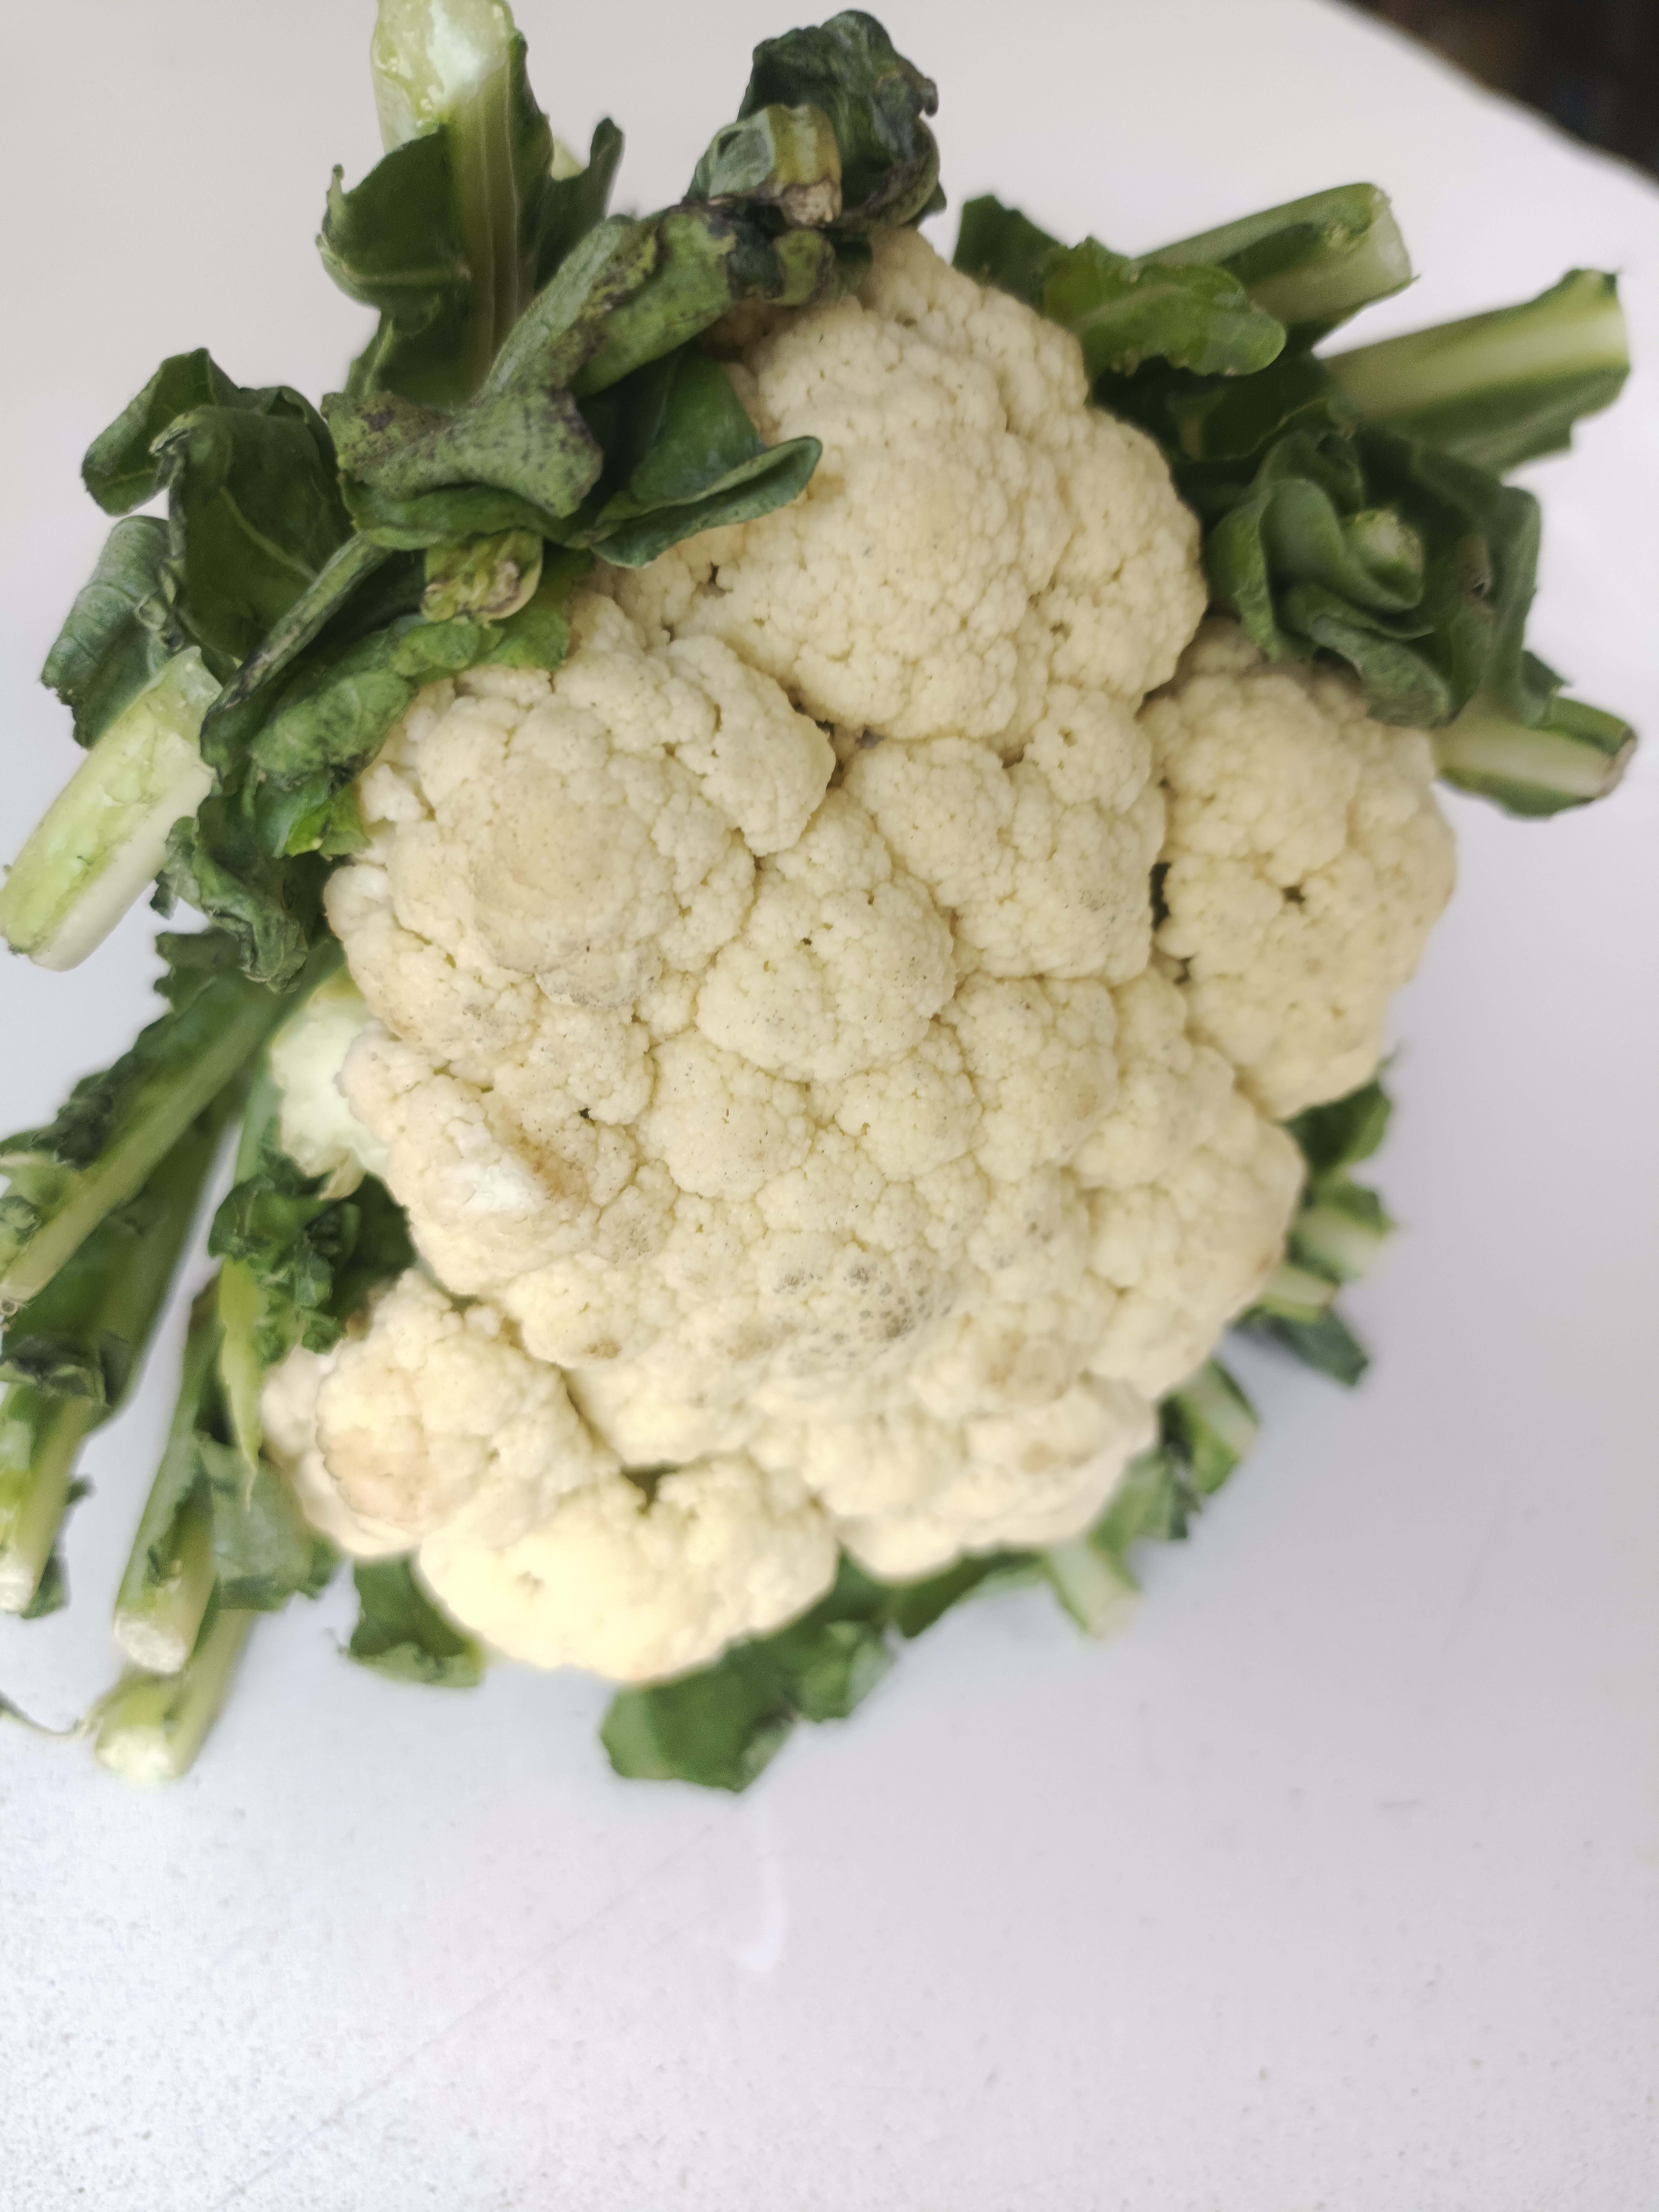
Label: Brassica oleracea